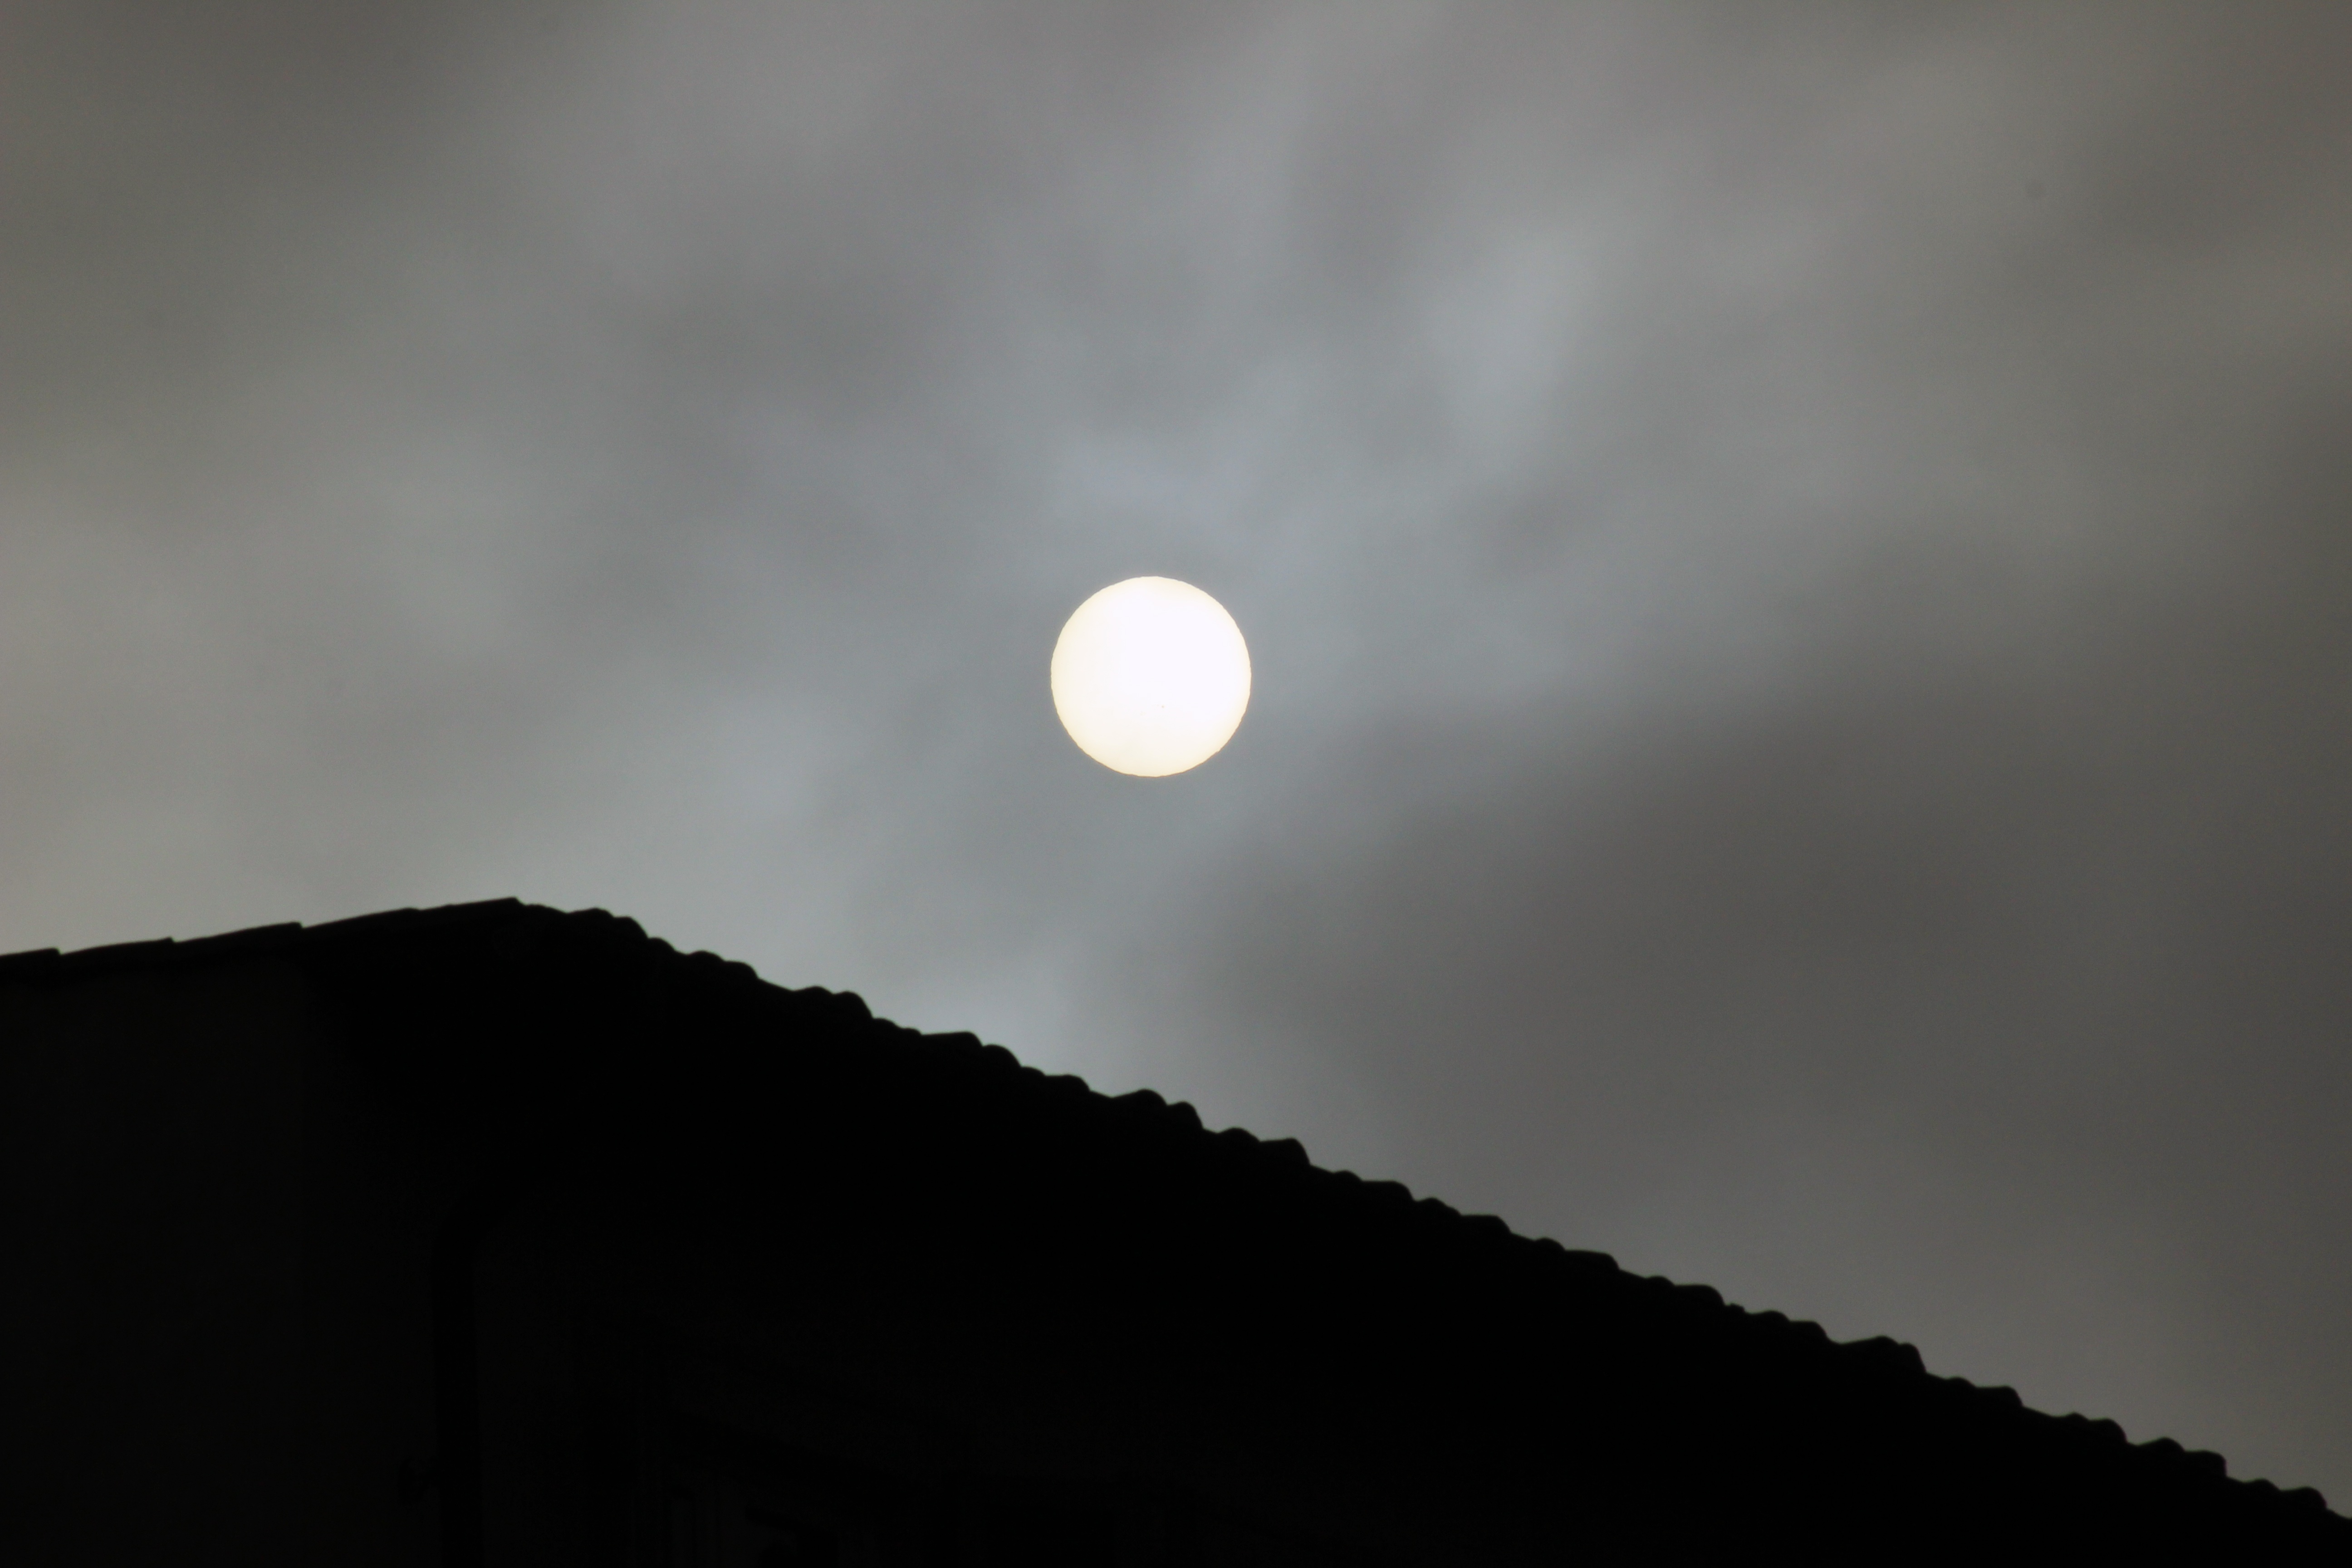
landscape, nature, light, cloud, sky, sun, fog, sunrise, sunlight, atmosphere, foggy, darkness, moon, full moon, moonlight, astronomical object, foggy sun, celestial event